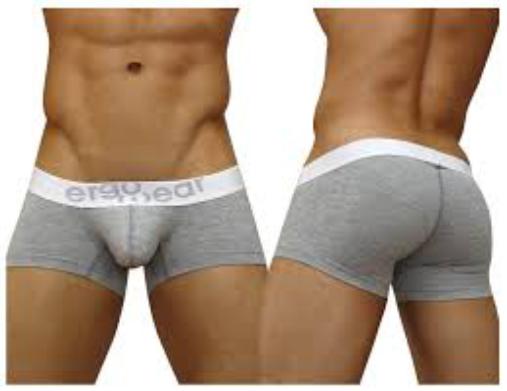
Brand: Ergowear
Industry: Clothes